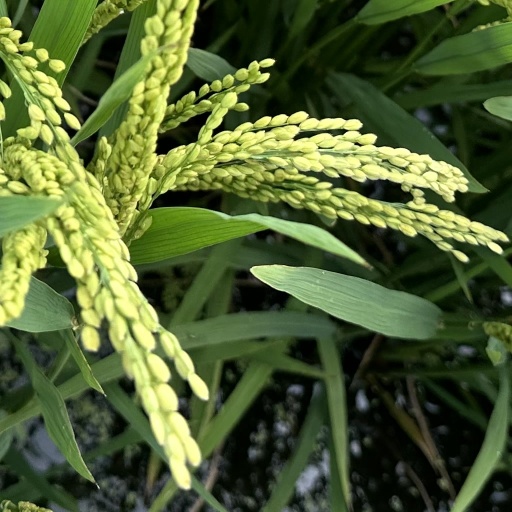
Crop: rice